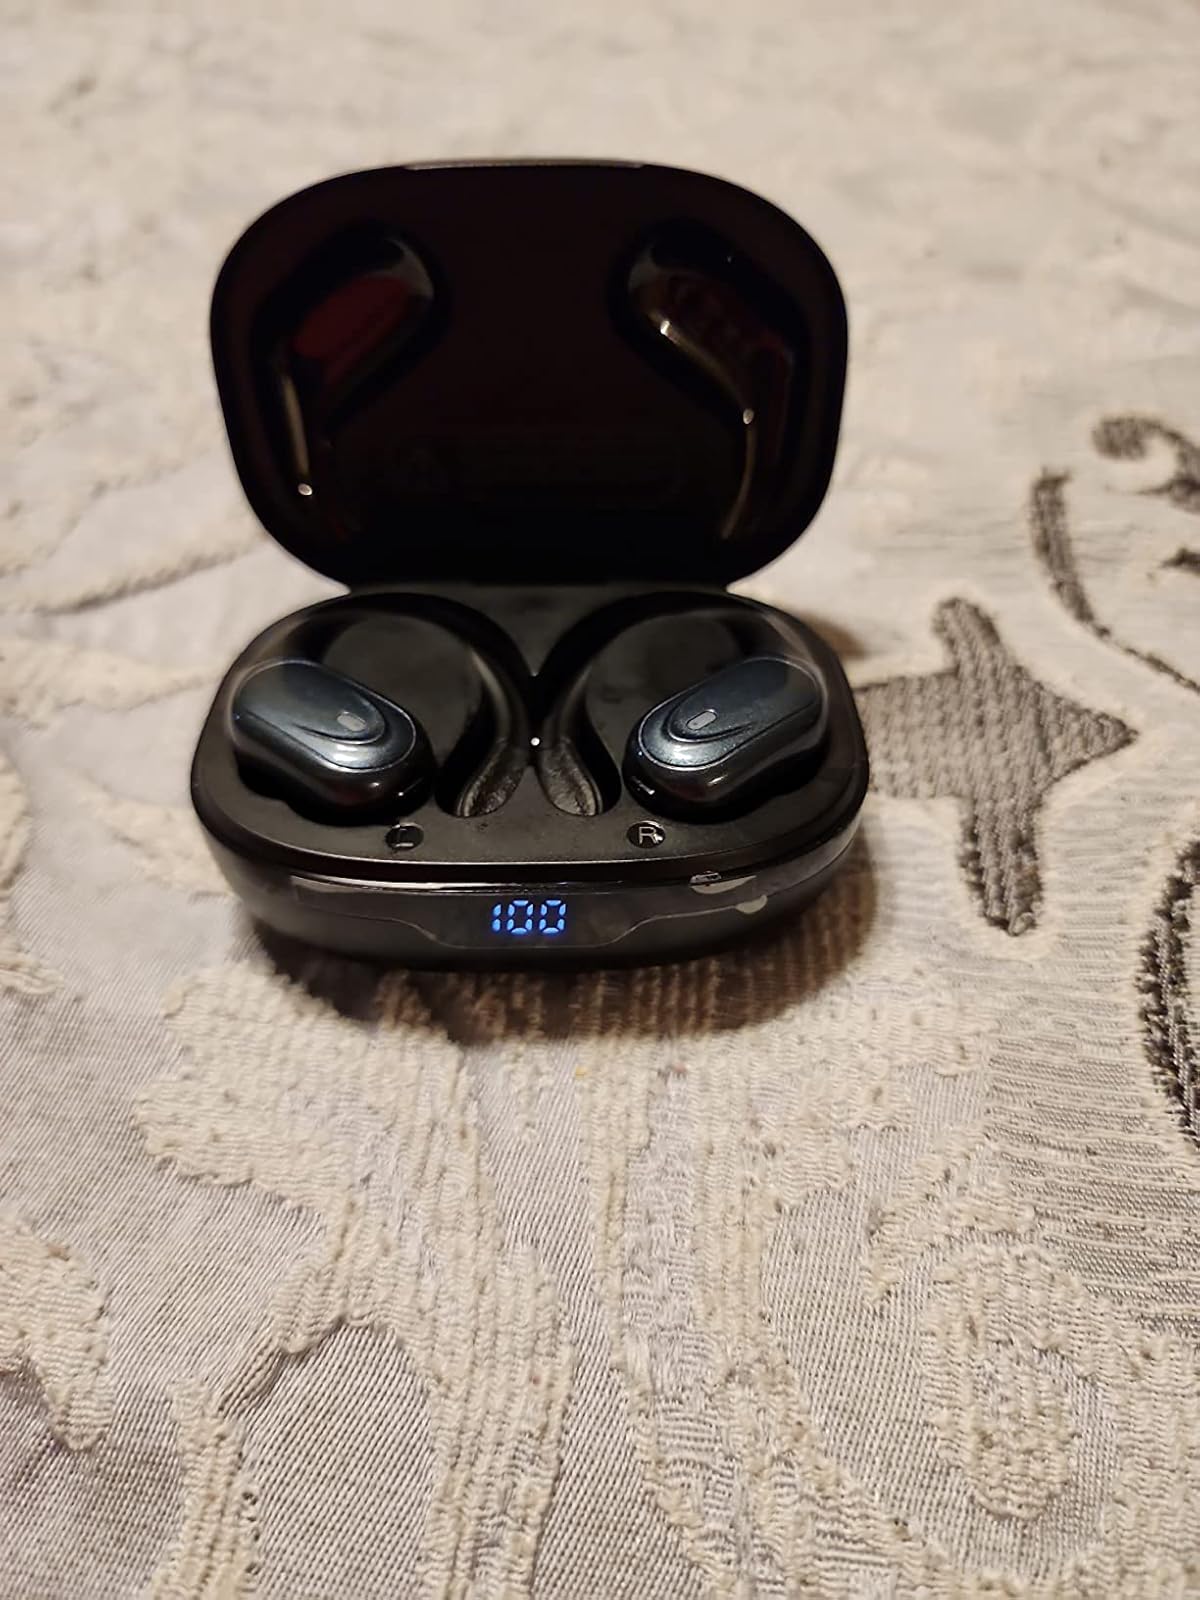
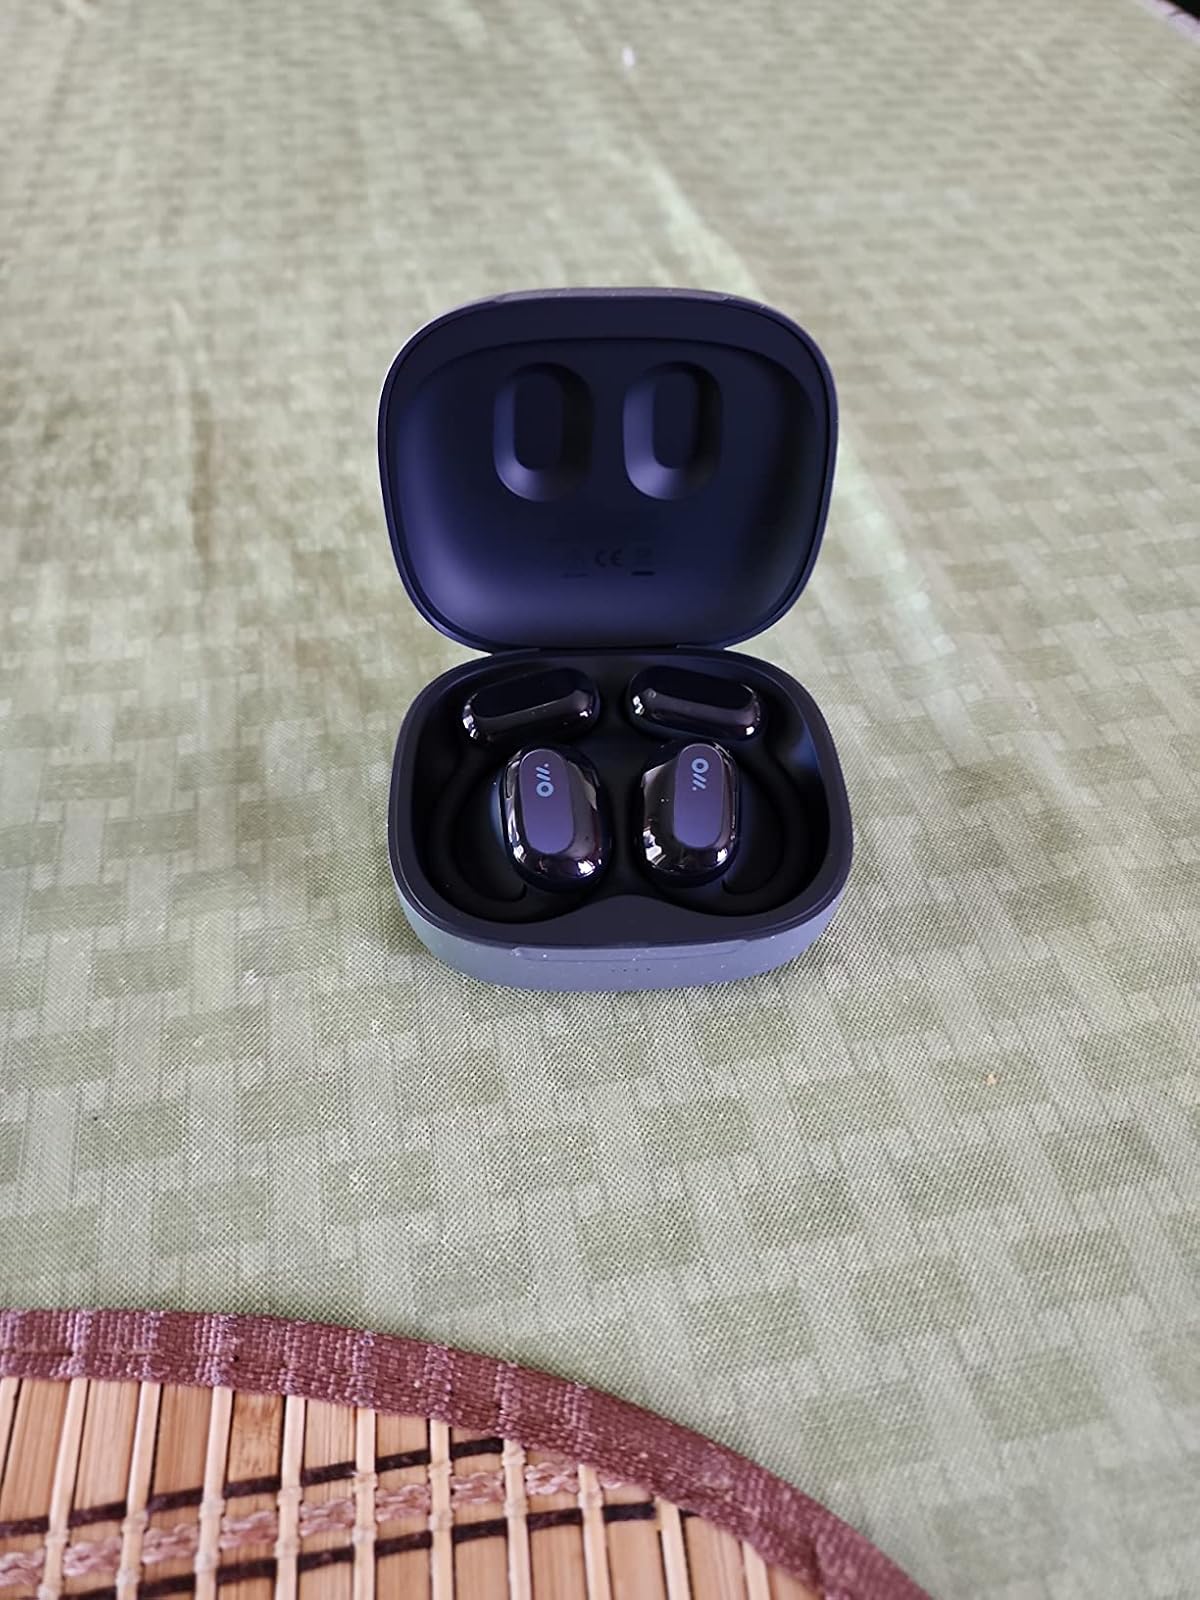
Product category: earbuds
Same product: no